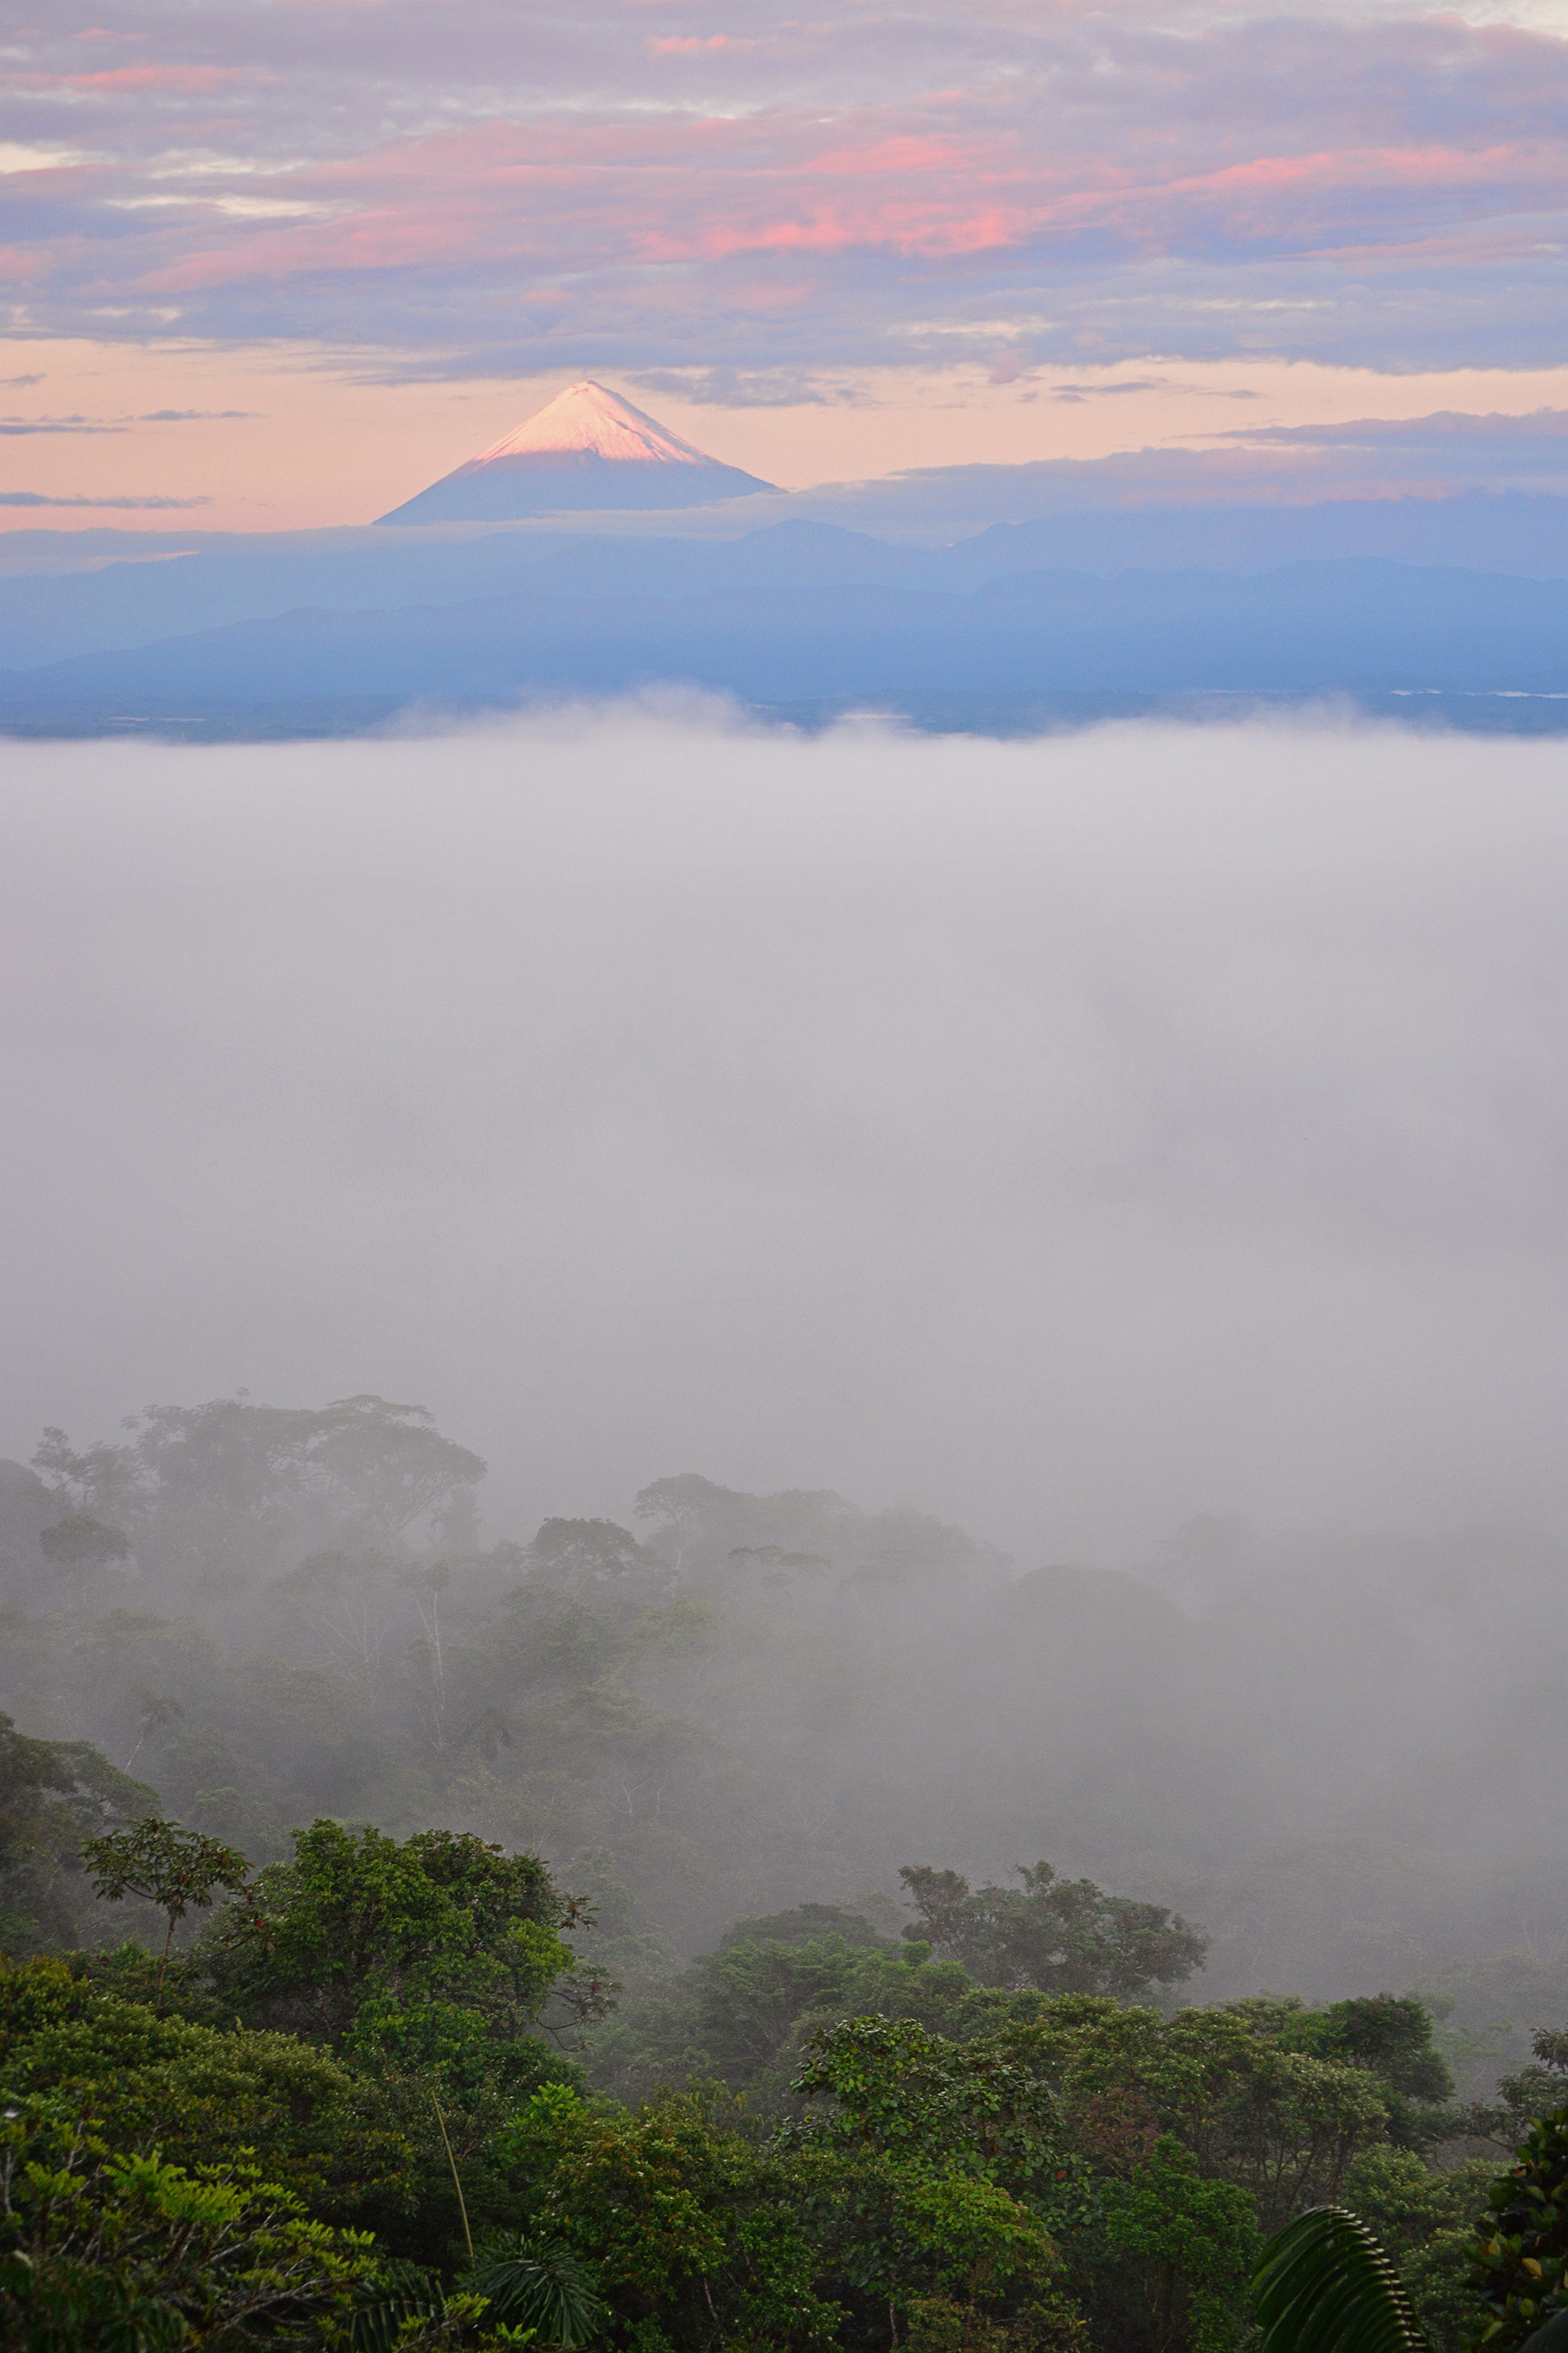
landscape, sea, nature, forest, horizon, wilderness, mountain, cloud, fog, sunrise, mist, sunlight, morning, hill, lake, dawn, valley, mountain range, weather, haze, ridge, plateau, loch, meteorological phenomenon, geographical feature, atmospheric phenomenon, mountainous landforms